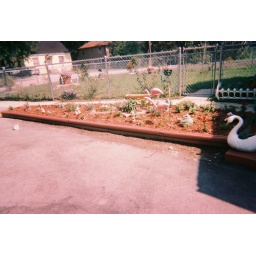
flower bed i just started in the summer by my drive way